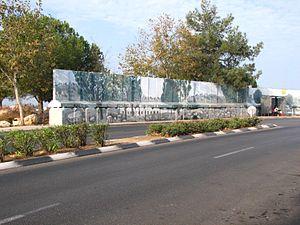
Gilo est une ville israélienne située dans le sud-ouest de Jérusalem-Est, avec une population de 40 000 personnes, principalement de confession juive. La ville est située en Cisjordanie, annexée par Israël à la suite de la Guerre des Six Jours en 1967, et dans les limites de la municipalité de Jérusalem depuis la Loi de Jérusalem de 1980. Gilo fait partie de l' « anneau de quartiers » entourant la ville.